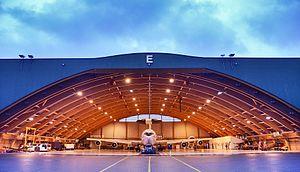
ALa base aérienne d'Ørland sont situés à l'embouchure du Trondheimsfjorden dans la municipalité d'Ørland dans le comté de Trøndelag au centre de la Norvège. Ørland est exploité par la force aérienne royale norvégienne et est une importante base aérienne non seulement pour la Norvège, mais aussi pour l'OTAN. La base aérienne est la base du F-35A Lightning II, des chasseurs F-16, des hélicoptères de recherche et de sauvetage Westland Sea King et un emplacement pour les E-3A Sentry AWACS. Elle est également l'hôte de nombreux exercices de l'OTAN.